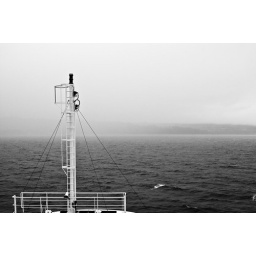
the road in the ocean bw